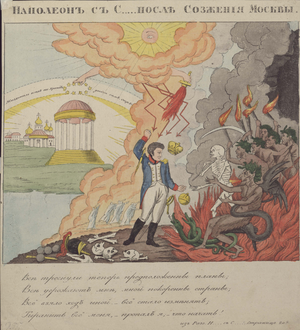
L'incendie de Moscou est un événement de la campagne de Russie. Il éclate le 14 Septembre 1812 lors de la prise de Moscou, lorsque les troupes russes et la plupart des habitants restants abandonnent la ville de Moscou juste devant l'avance de l' empereur français Napoléon dans la ville après la bataille de Borodino. L'incendie a pratiquement détruit la ville, qui avait été en grande partie abandonnée par ses habitants le mois précédent.